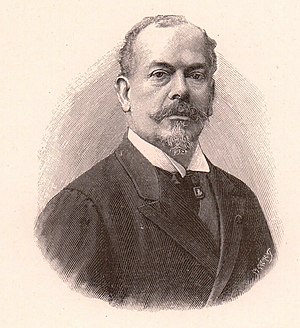
Achille Luchaire
Denis Jean Achille Luchaire var en fransk historiker.